Orchid Technology

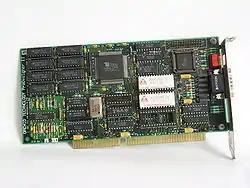
Orchid ProDesigner IIS graphics card

The company's original flagship product was its PCNet card, a 1 megabit-per-second LAN (networking) card for IBM PCs and clones. Notably, the acronym LAN (Local Area Networking) is the Vietnamese word for "Orchid". Hence, the origin of the company name.